Giancarlo Antognoni

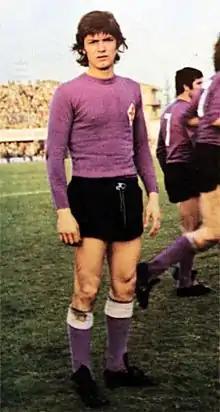
Antognoni with Fiorentina in 1974

A skillful, quick, and creative offensive playmaker, Antognoni is considered to be one of Italy's greatest players ever, one of the most talented players of his generation, and one of the best attacking midfielders of all time, due to his vision, control, technical ability, intelligence, accurate distribution, passing range, and eye for goal from midfield. which enabled him to score goals or create chances for his teammates; he was also known for his ability to circulate possession, dictate play in midfield, and orchestrate his team's attacking moves with his quick short passing on the ground, as well as his ability to switch the play with long diagonal balls. Moreover, he was an excellent dribbler, who was known for his pace and elegance on the ball, as well as quick feet, and his ability to keep his head up when carrying the ball forward while advancing in possession from midfield, which saw him likened to compatriot Gianni Rivera by pundits. Although he was usually deployed as a traditional number 10 behind the forwards, he was also capable of playing as a central midfielder, where he functioned as a deep-lying playmaker. Antognoni was also highly regarded throughout his career for his accuracy from bending set pieces, and for his powerful shots from outside the area; although naturally right footed, he was capable of passing or striking the ball accurately with either foot. In addition to his footballing skills, he also stood out for his leadership throughout his career, as well as his work-rate. Despite his talent, his career was largely marked by injuries.